Kinnow

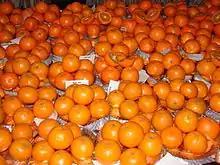
Kinnow

The kinnow is a high yield mandarin hybrid cultivated extensively in the wider Punjab region of India and Pakistan.